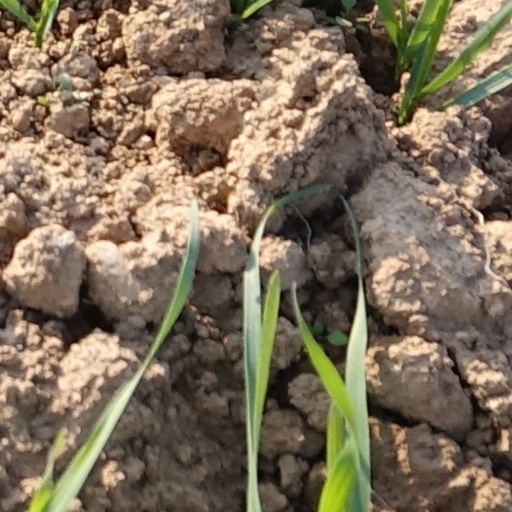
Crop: wheat